Answer in natural language. How many Paintings are visible in the scene? Choose between the following options: 2, 5, 1, 3 or 4
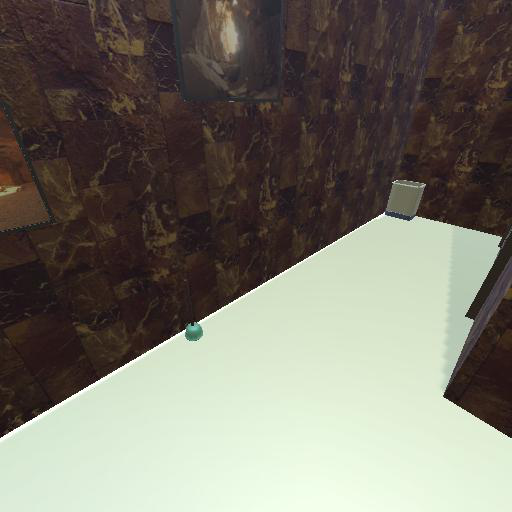
<answer>2</answer>